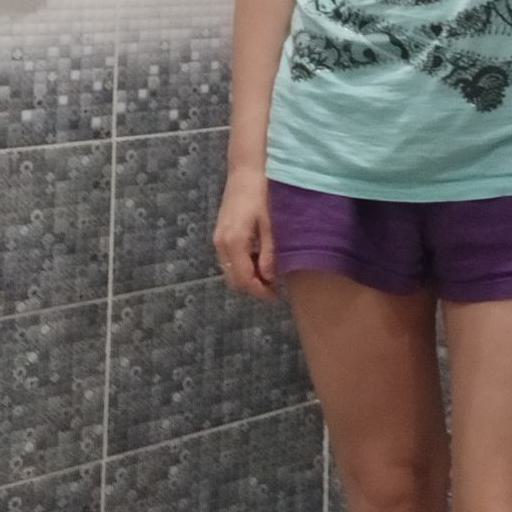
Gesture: no_gesture